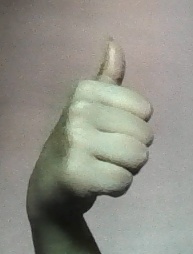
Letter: aleff